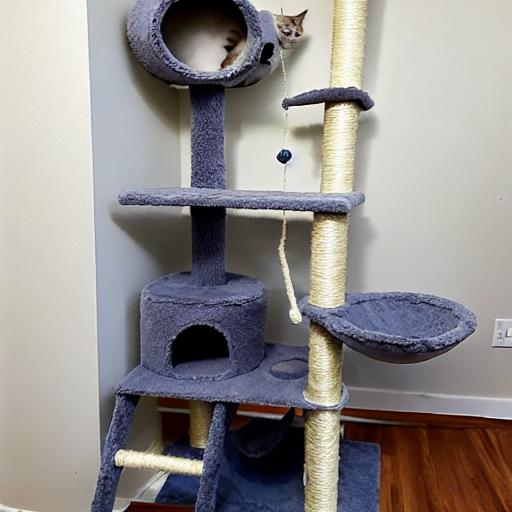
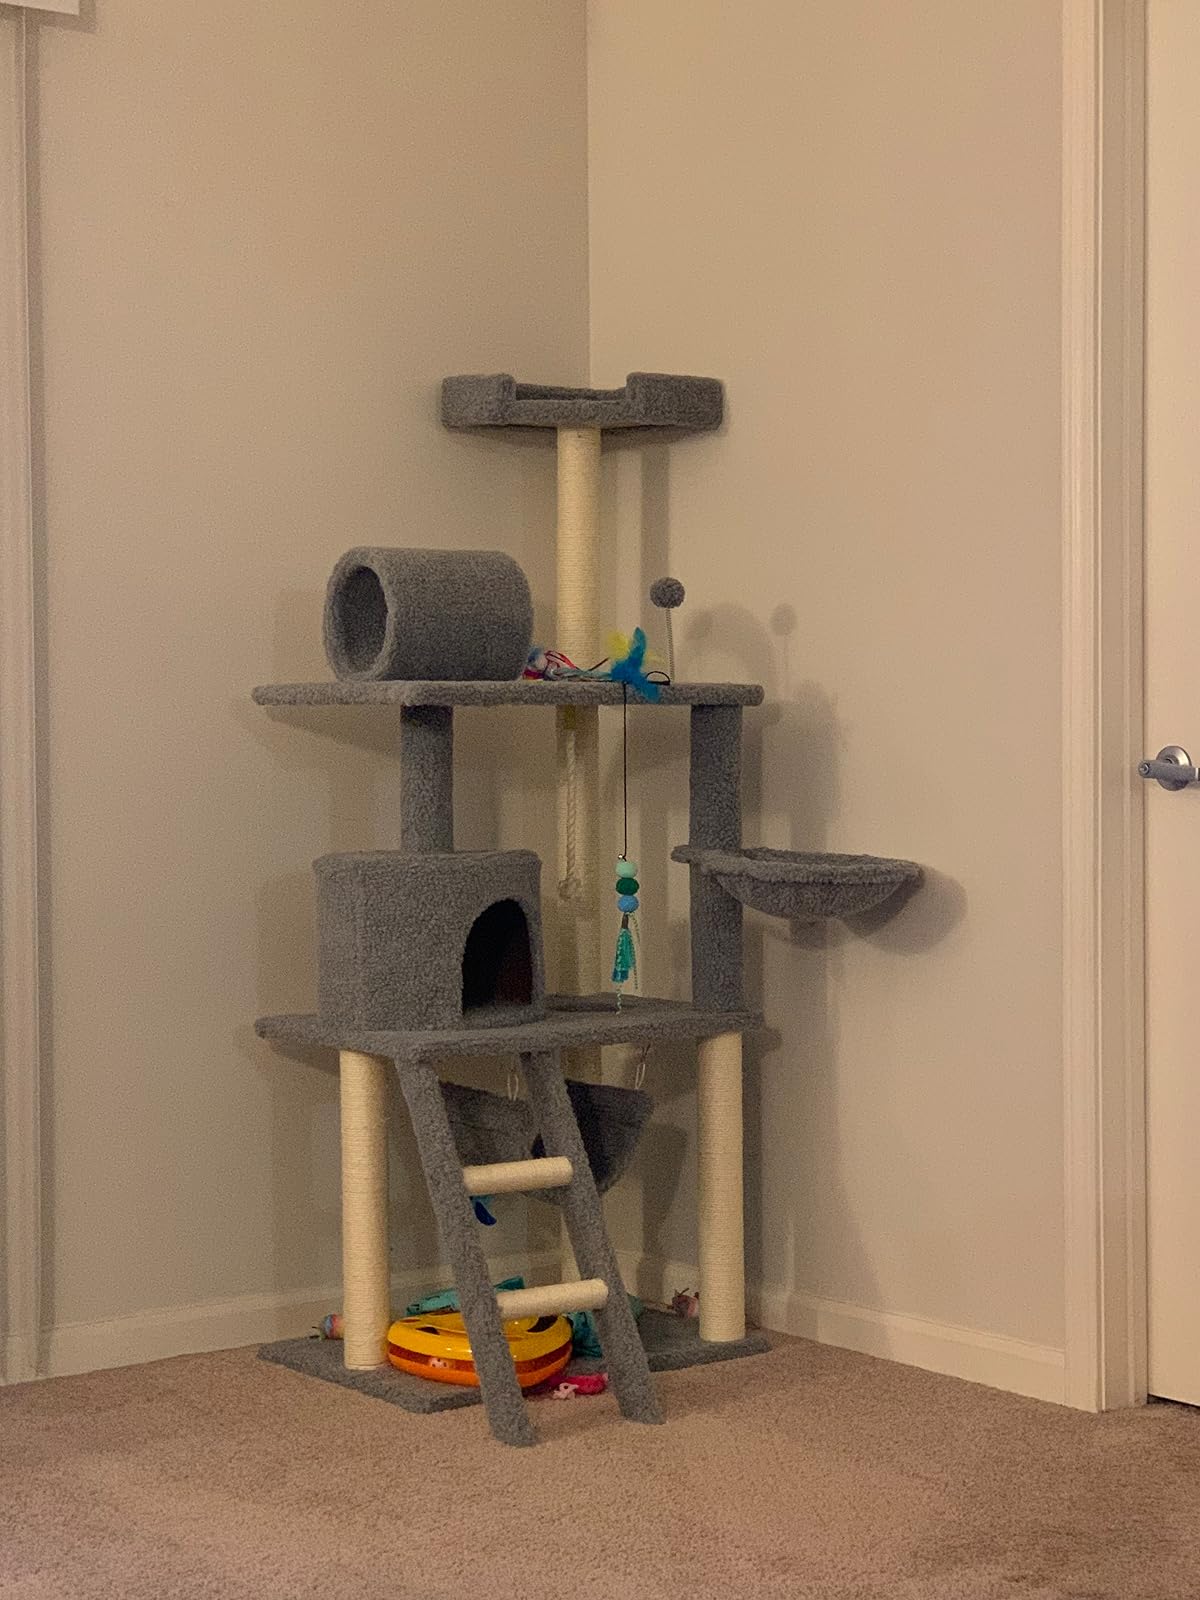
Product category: items_cat tree
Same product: no